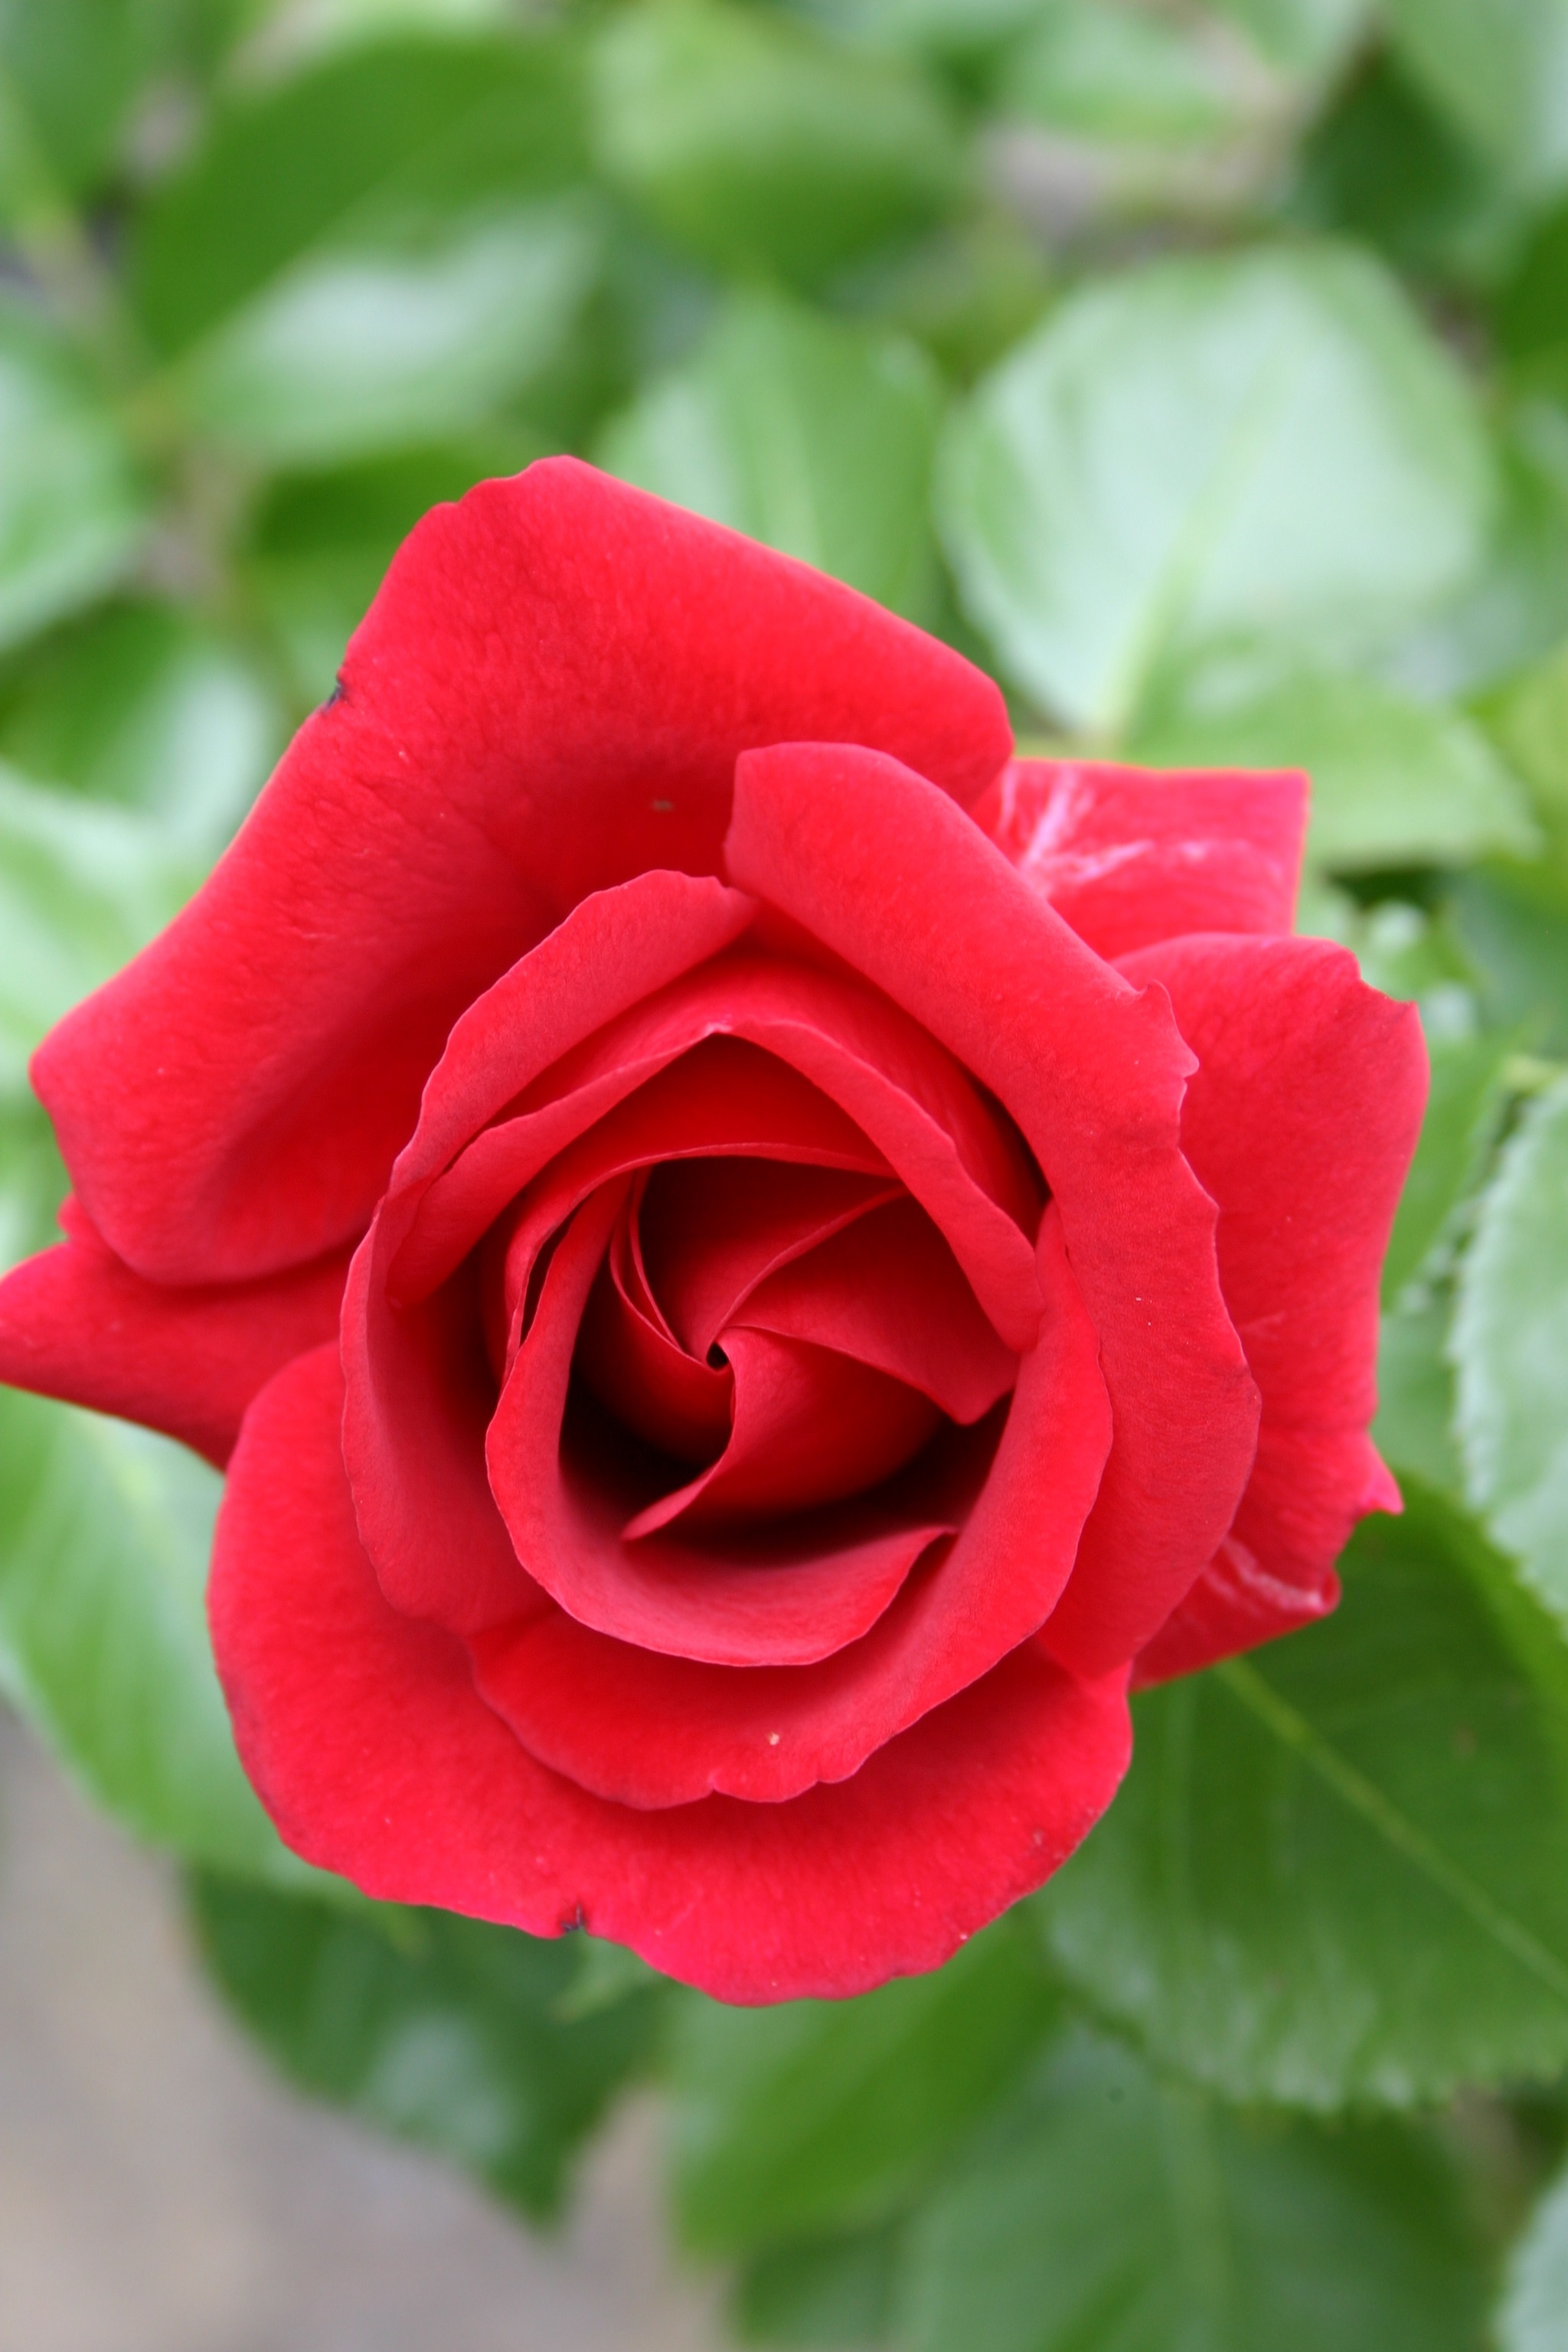
blossom, plant, flower, petal, bloom, love, rose, red, symbol, pink, houseplant, decorative, floribunda, rose bloom, macro photography, blossomed, valentine's day, pot rose, flowering plant, garden roses, rose family, land plant, rosa centifolia, rose order